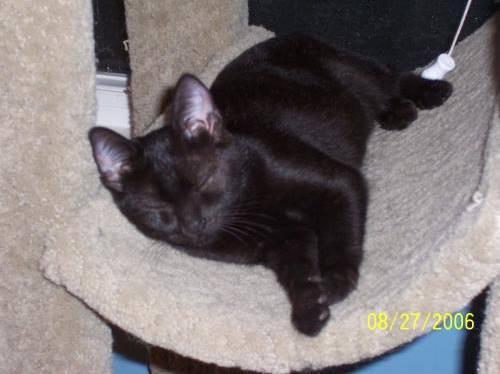
cat